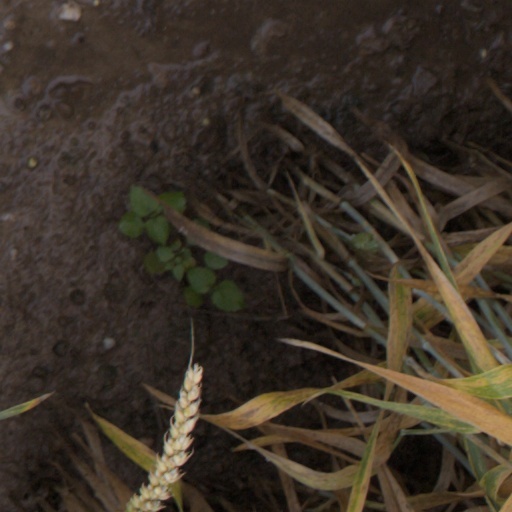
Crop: wheat